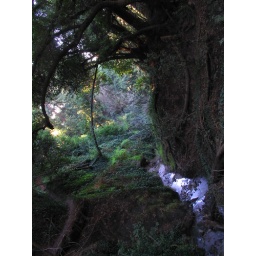
the thick forest turns into a tunnel as tree tops and their branch's merge together over the gulch